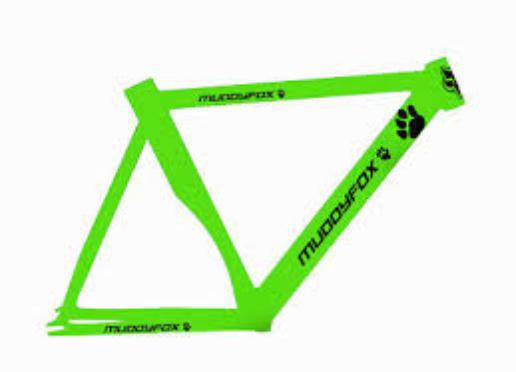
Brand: muddy fox
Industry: Transportation